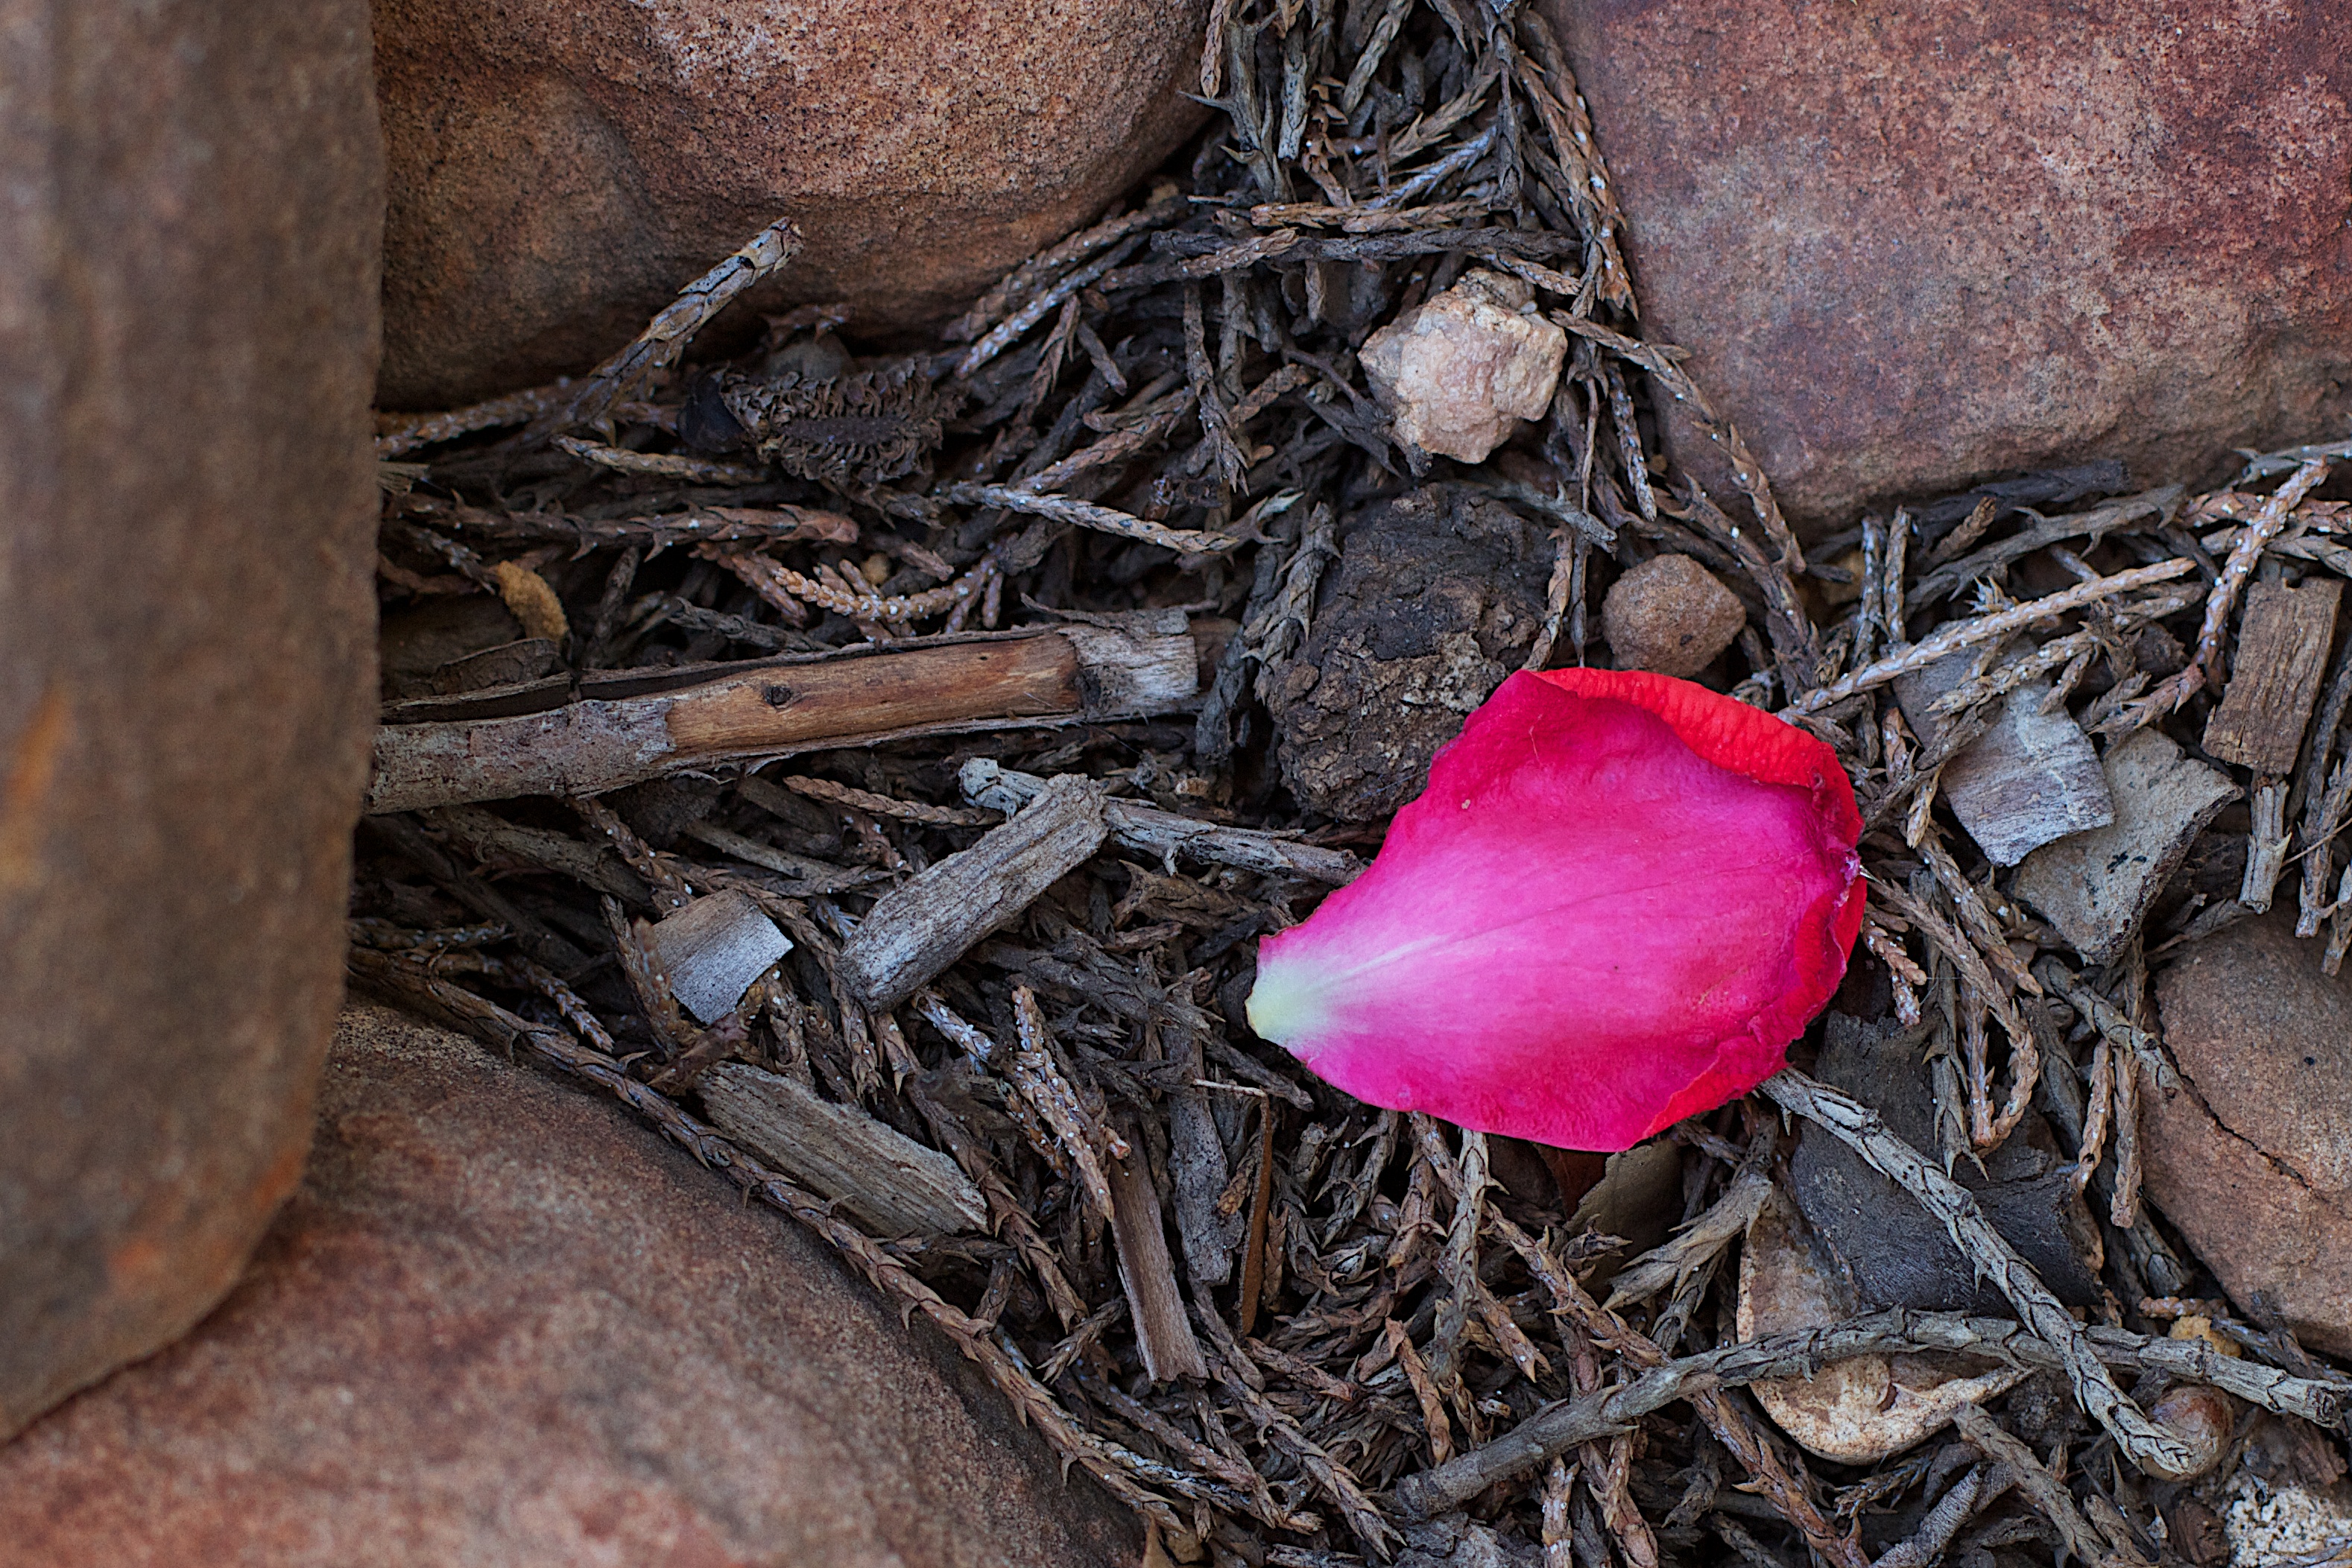
tree, nature, forest, wood, leaf, flower, soil, flora, fauna, fungus, woodland, macro photography, penny bun